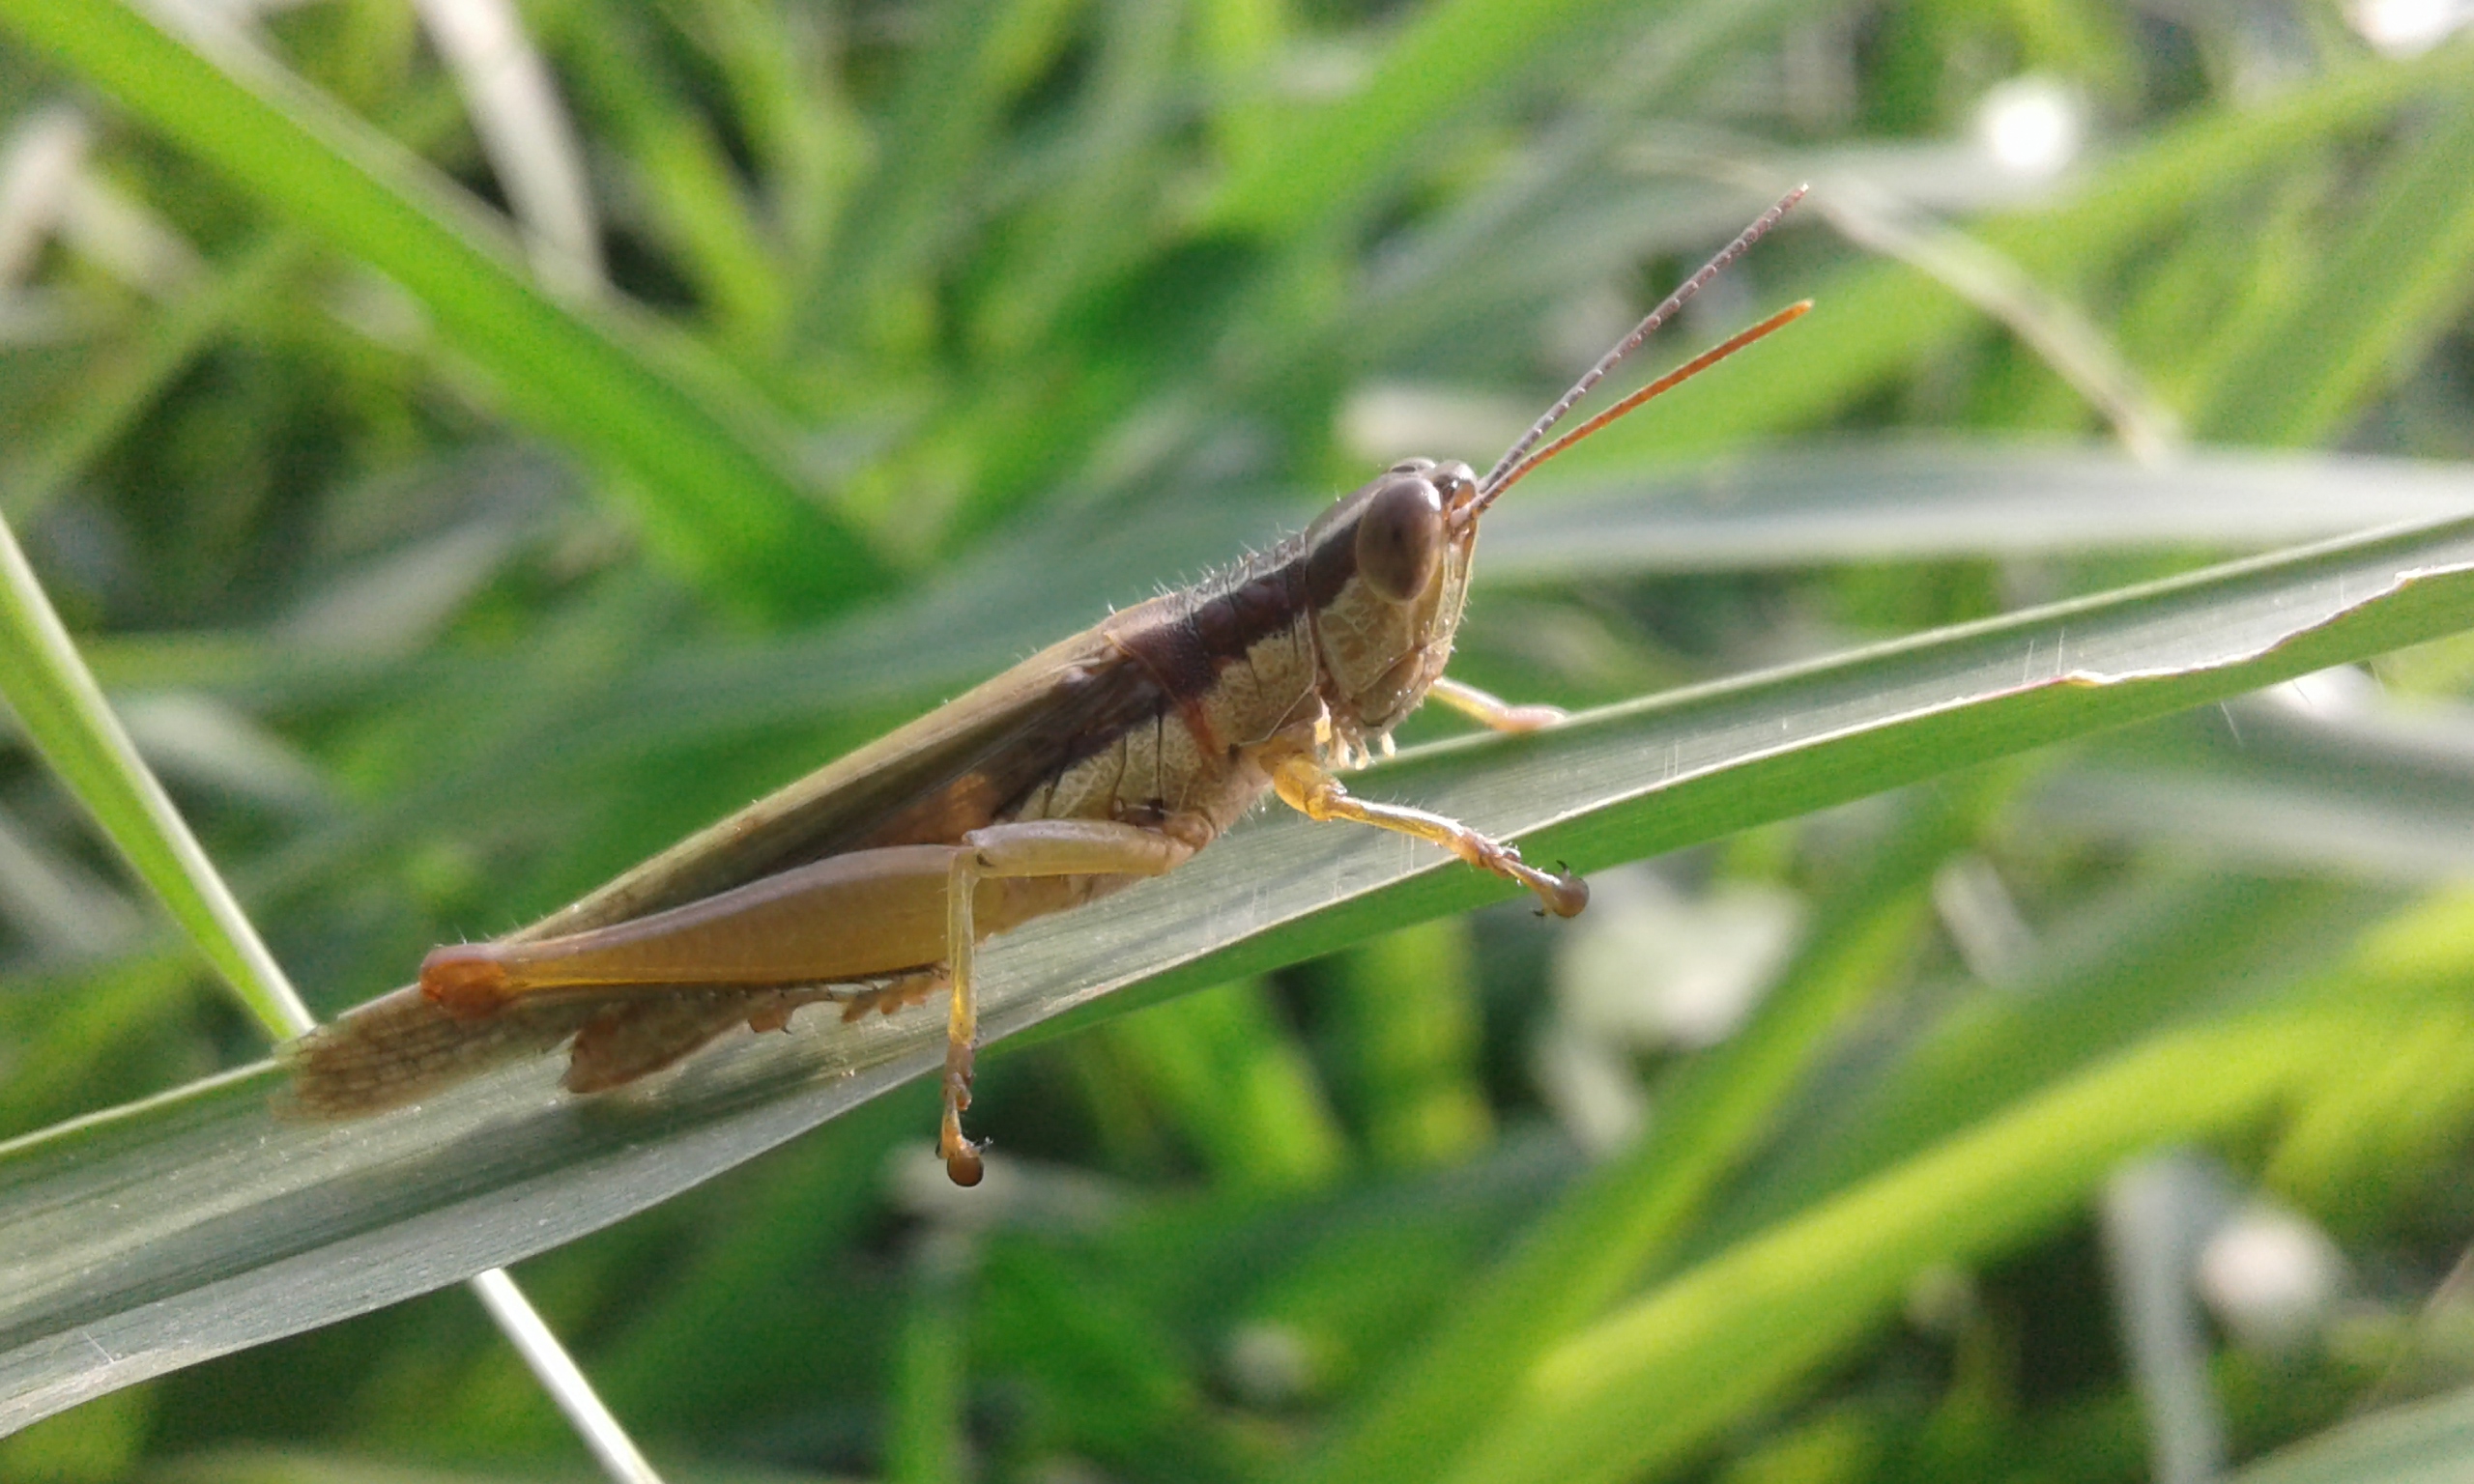
locust, insect, grasshopper, invertebrate, cricket like insect, cricket, fauna, grass family, organism, grass, pest, arthropod, net winged insects, wildlife